Larry Zbyszko

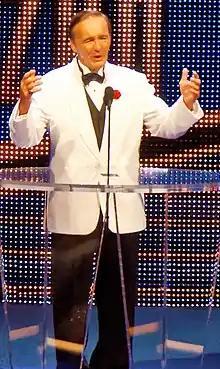
Zbyszko during his Hall of Fame induction in 2015

Zbyszko returned to the independent circuit and claimed the AWA Superstars of Wrestling World Heavyweight Championship in AWA Superstars of Wrestling. Zbyszko started rallying for what he claimed was rightfully his since mid-2007. The situation heated up immediately after the then AWA Superstars of Wrestling board of directors stripped Masato Tanaka of the World's title. Zbyszko, through his newly named "representative" Mister Saint Laurent and legal representation, started filing documentation, to the new AWA Superstars of Wrestling Management Team, proving he had never lost the title in 1991 when Verne Gagne's American Wrestling Association entered into bankruptcy. After considerable deliberation and review of the bankruptcy file from the early 1990s, the AWA agreed with Zbyszko that he did indeed never actually lose the title. Accordingly, Zbyszko was once again the recognized AWA Superstars of Wrestling World Heavyweight Championship. He lost the title to Brian Logan. Logan defeated Larry Zbyszko and Ricky Landell in a three-way match on April 18, 2008, at a Mountaineer Wrestling Association event in Fayetteville, West Virginia.